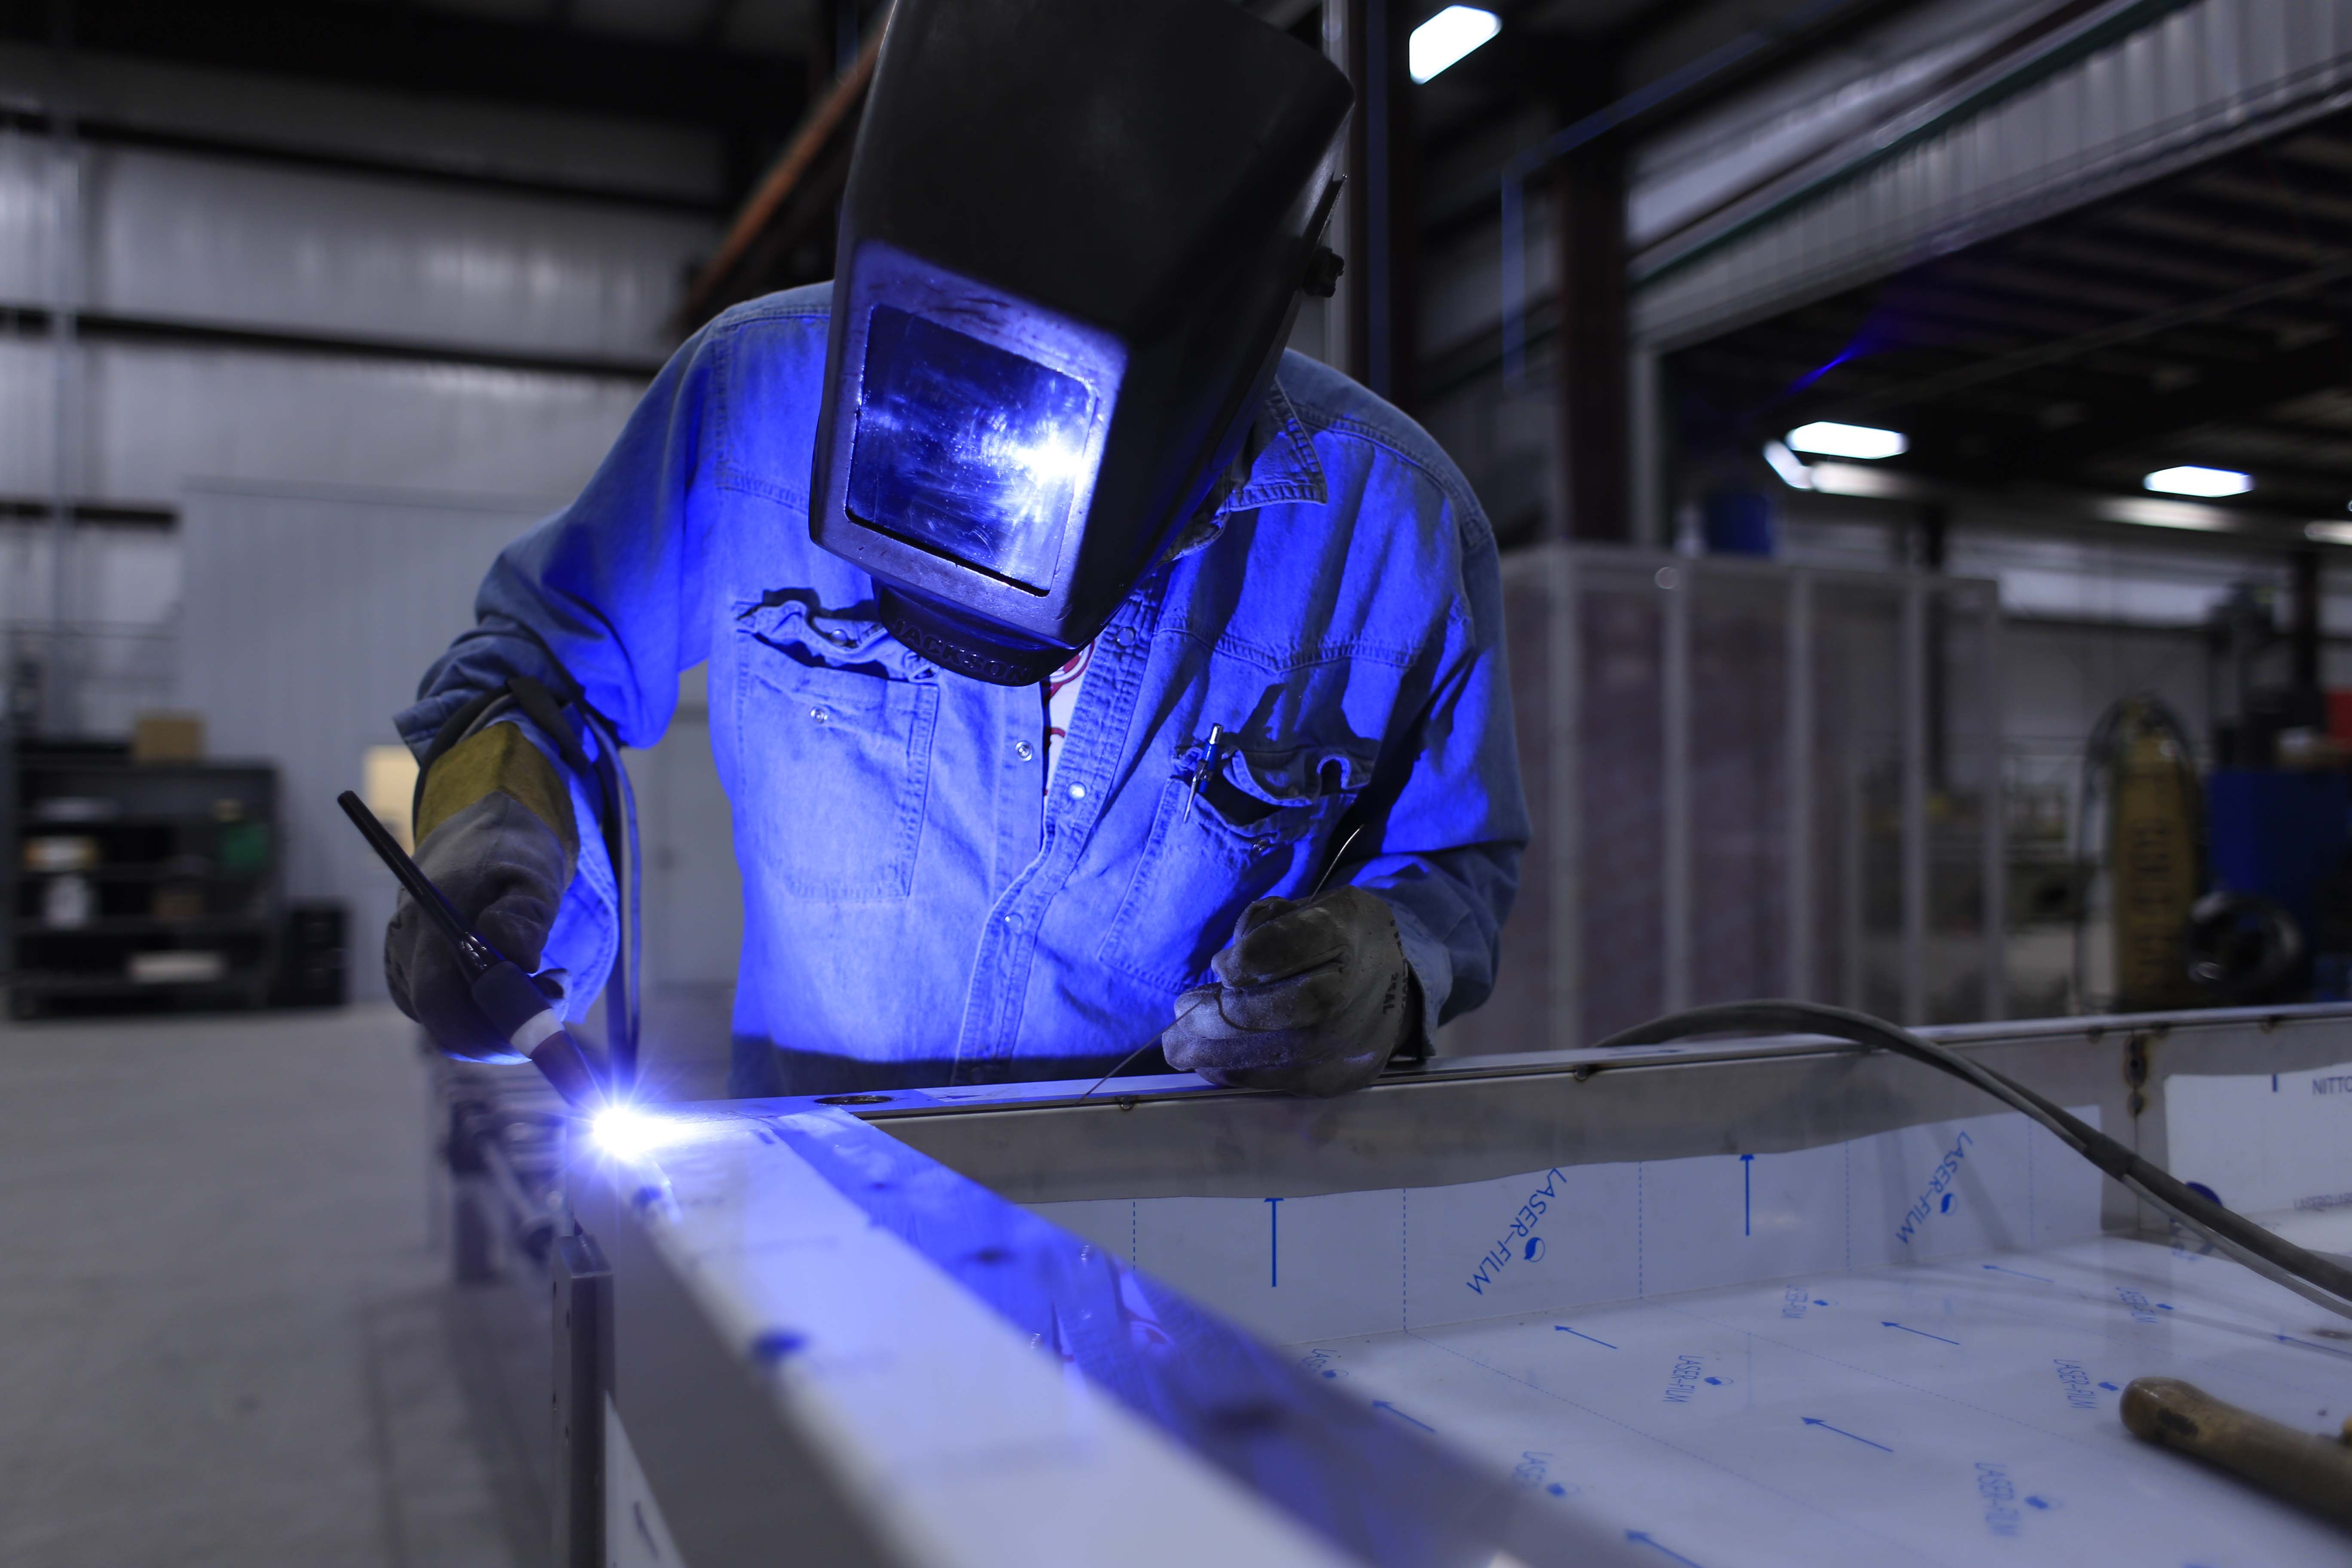
work, man, steel, spark, construction, repair, equipment, metal, welding, industrial, machine, factory, industry, skill, manufacturing, worker, mask, welder, safety, craftsman, manufacture, protection, labor, job, weld, laborer, metalwork